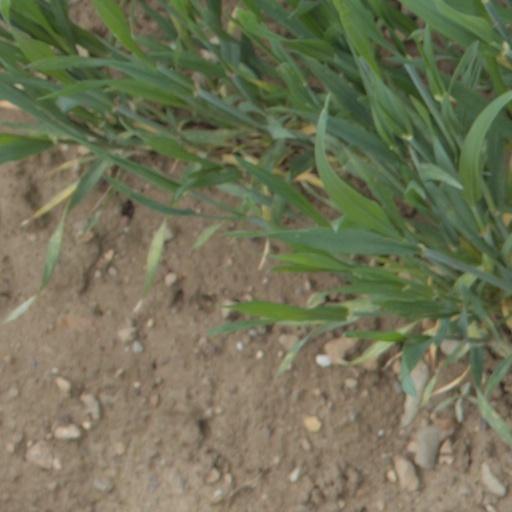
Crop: wheat